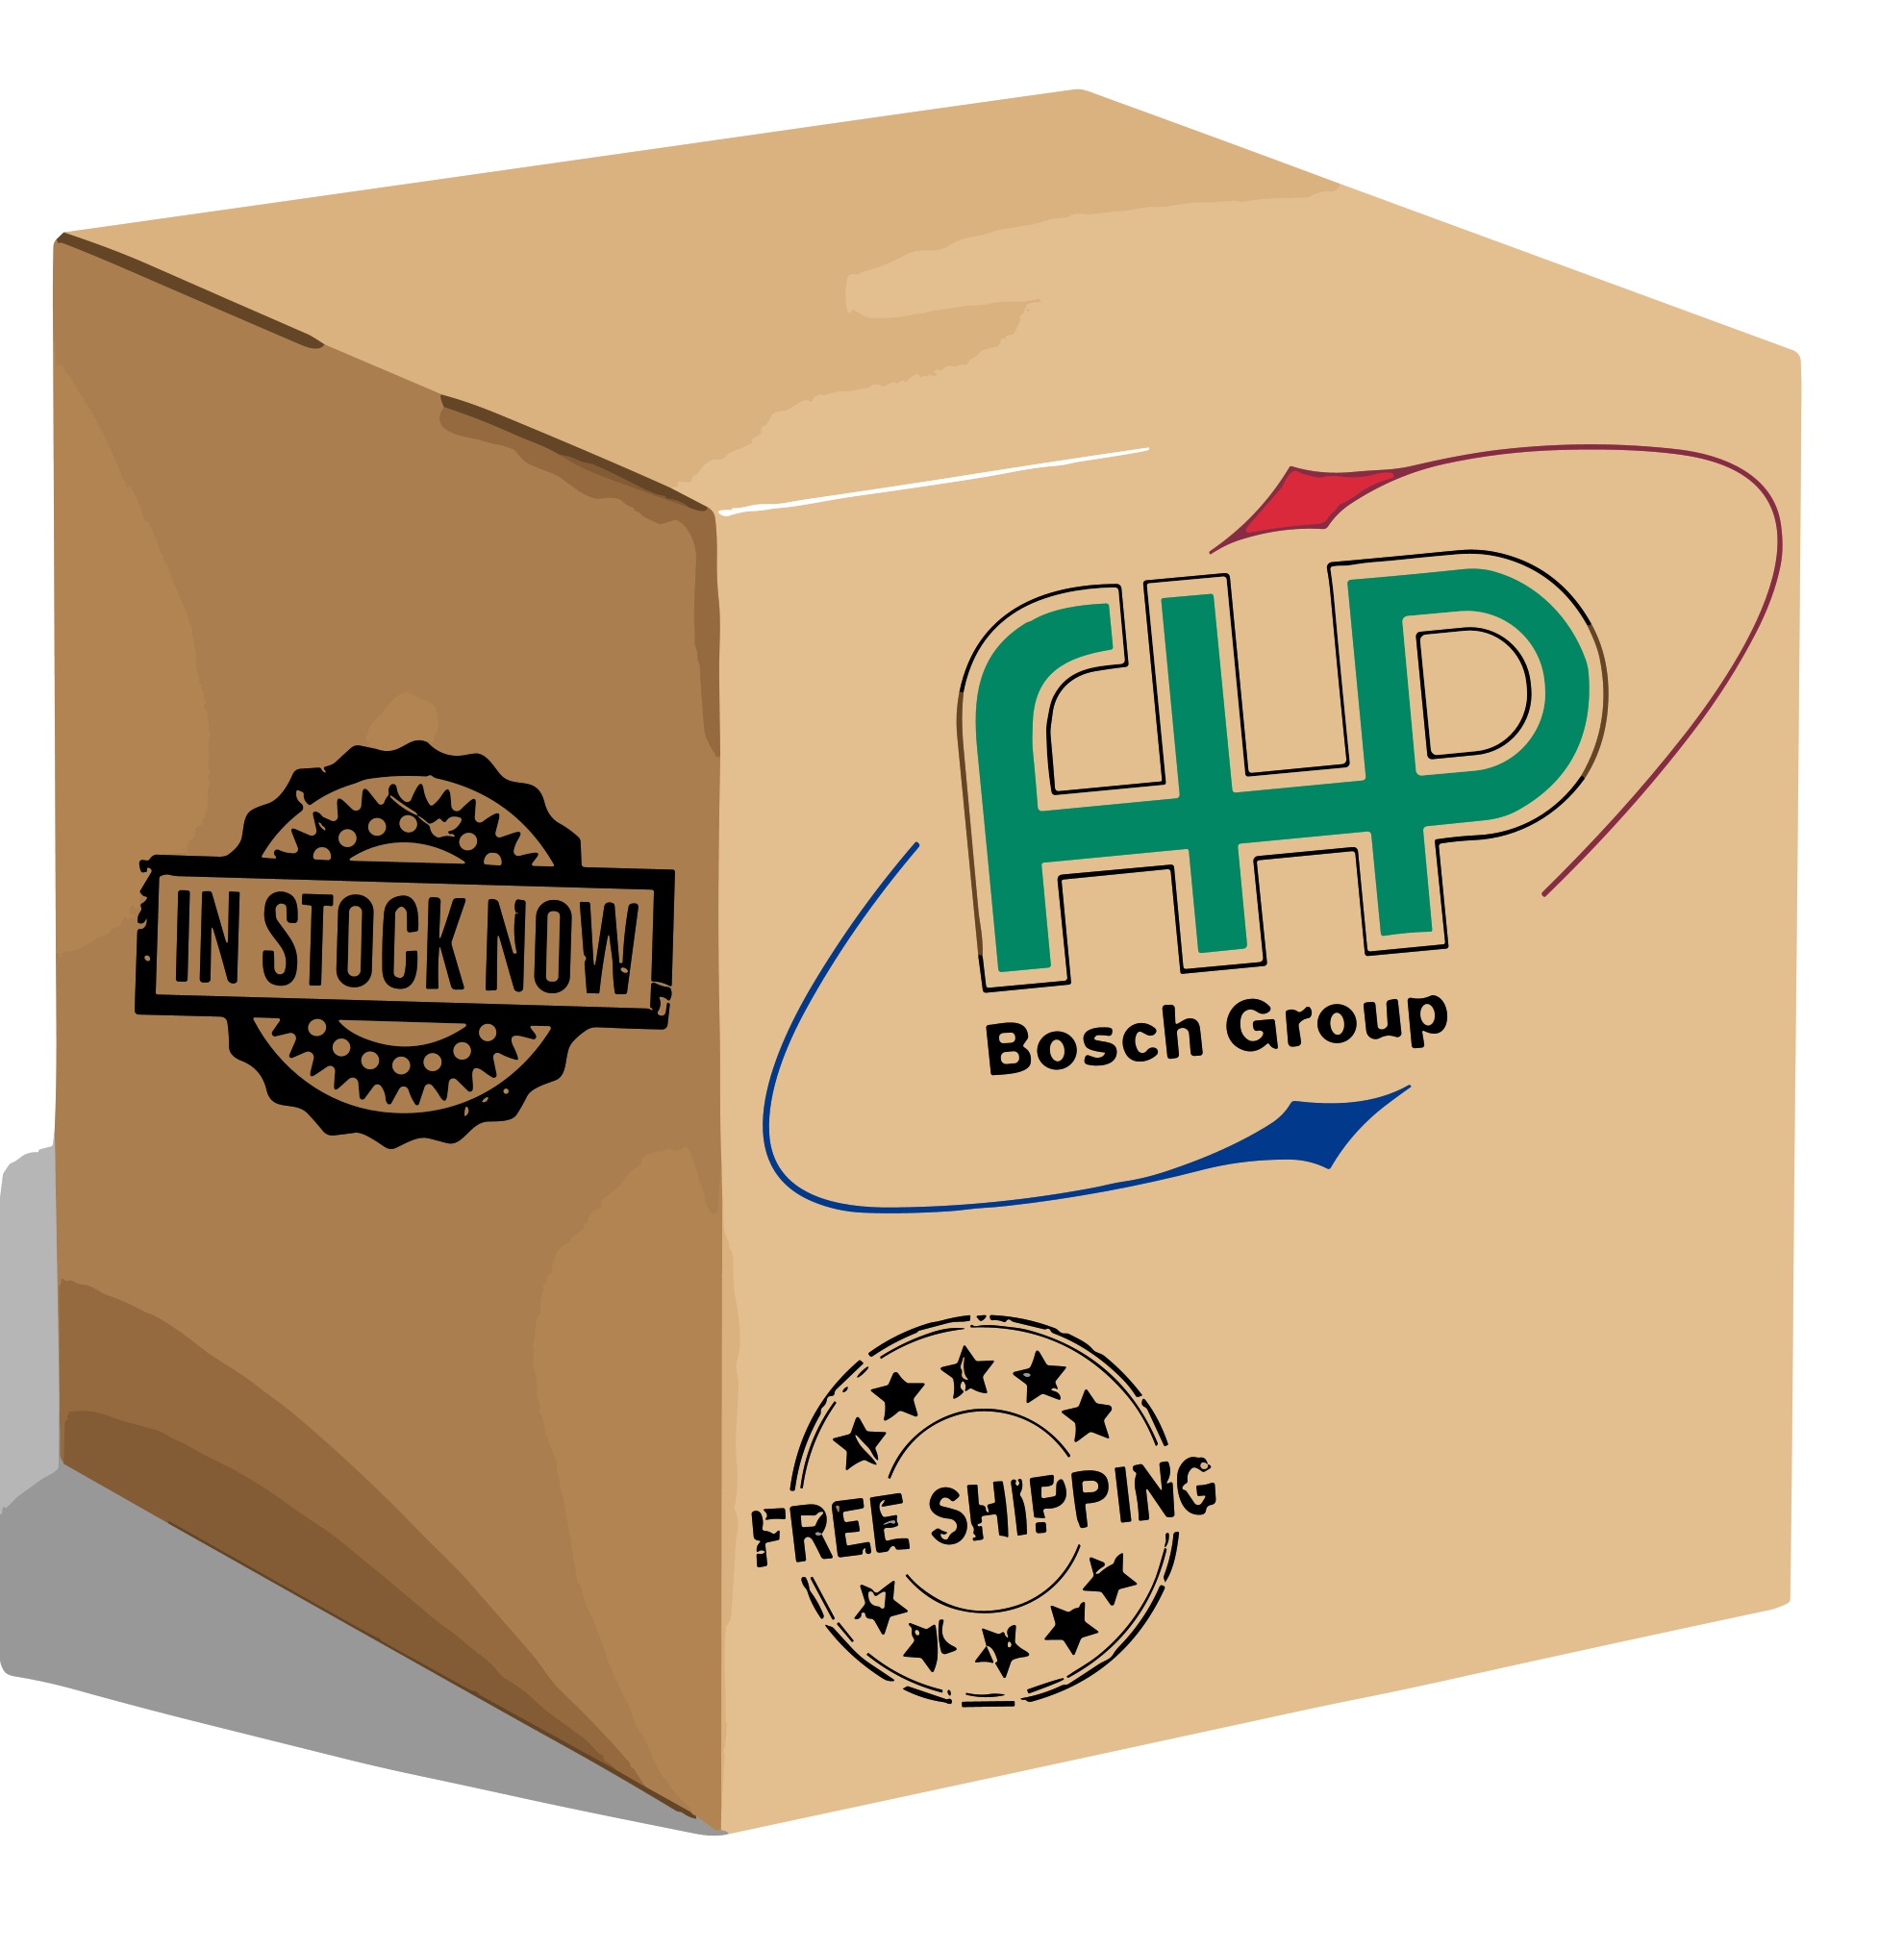
8-718-340-218-0 - Bosch-Florida Heat Pump-FHP 8-718-340-218-0 Cover grill 21S-1800 RAL9016
8-718-340-218-0 - Bosch-Florida Heat Pump-FHP 8-718-340-218-0 Cover grill 21S-1800 RAL9016
Brand: Florida Heat Pump
Category: Home & Garden > Household Appliance Accessories > Water Heater Accessories > Hot Water Tanks